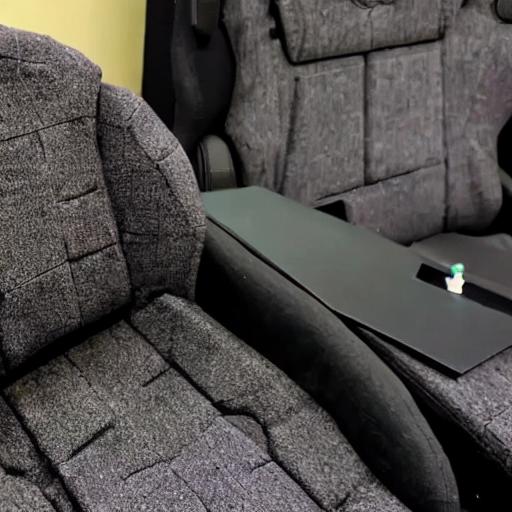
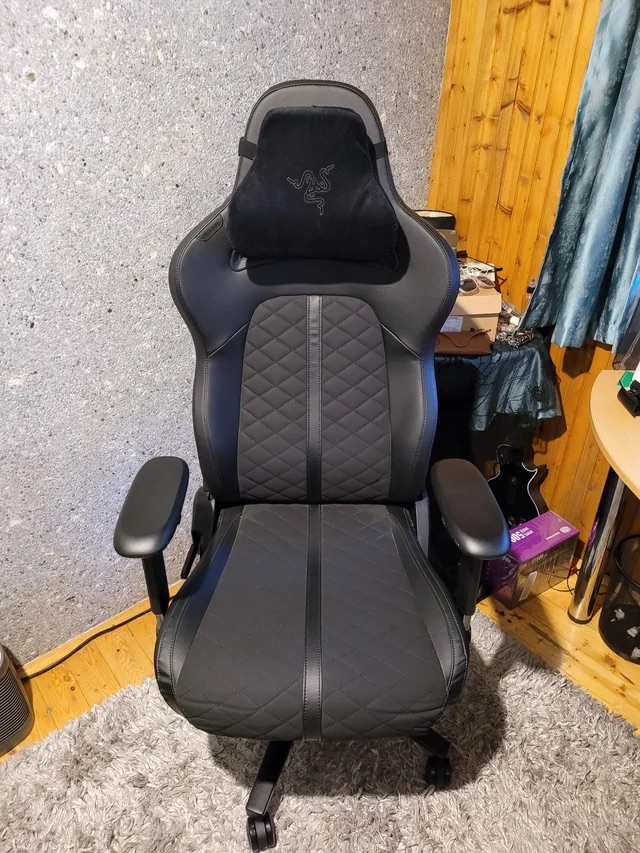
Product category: items_chair
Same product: no